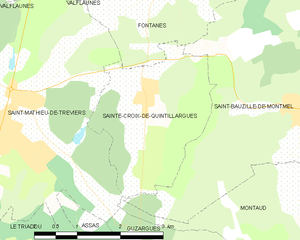
Carte de la commune française de code INSEE 34248 - Sainte-Croix-de-Quintillargues
Sainte-Croix-de-Quintillargues est une commune française située dans le département de l'Hérault en région Occitanie.